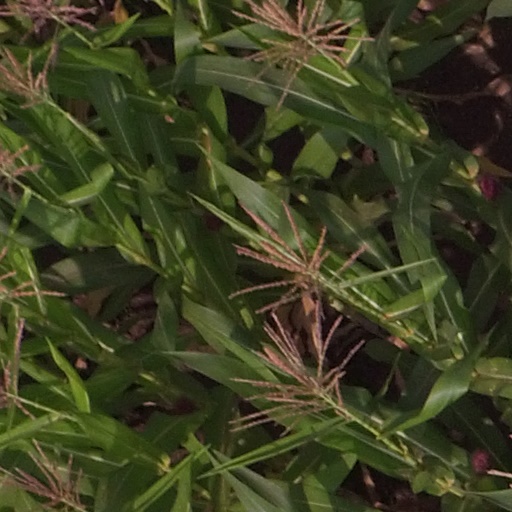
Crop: maize; corn